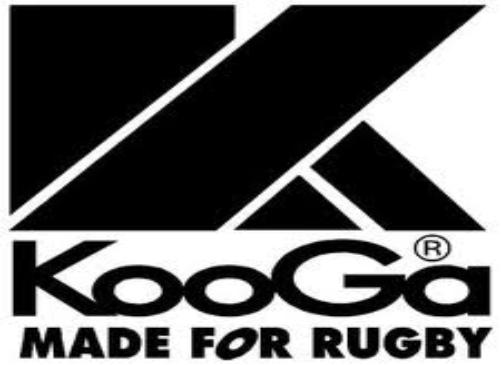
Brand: KooGa
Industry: Clothes